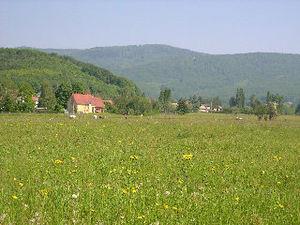
Romagny-sous-Rougemont, paysage avec les Vosges du sud Photo prise le 15 mai 2004 par LP90 Licence GFDL LP90 mai 2004
Romagny-sous-Rougemont est une commune française située dans le département du Territoire de Belfort en région Bourgogne-Franche-Comté. Elle fait partie du canton de Giromagny. Le village est situé dans le Pays-sous-vosgien et s'étire le long de la route qui relie Saint-Germain-le-Châtelet à Rougemont. Il abrite actuellement un peu plus de 200 habitants.